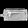
Label: Bag